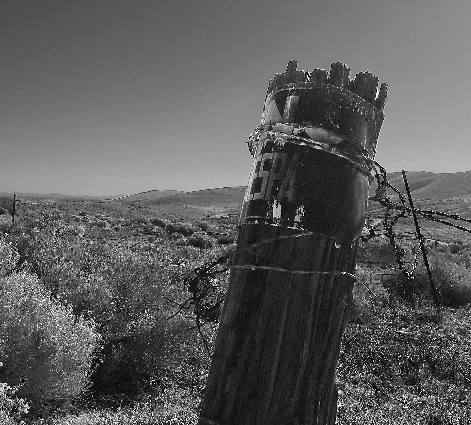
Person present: No